Niki Lauda

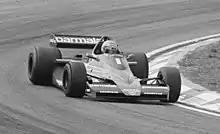
Lauda in the Brabham-Alfa Romeo at Zandvoort (1978)

The 1975 Formula One season started slowly for Lauda; after no better than a fifth-place finish in the first four races, he won four of the next five driving the new Ferrari 312T. His first World Championship was confirmed with a third-place finish at the Italian Grand Prix at Monza; Lauda's teammate Regazzoni won the race and Ferrari clinched their first Constructors' Championship in 11 years. Lauda then picked up a fifth win at the last race of the year, the United States GP at Watkins Glen. He also became the first driver to lap the Nürburgring Nordschleife in under seven minutes, which was considered a huge feat as the Nordschleife section of the Nürburgring was two miles longer than it is today. Lauda did not win the German Grand Prix from pole position there that year; after battling hard with Patrick Depailler for the lead for the first half of the race, Lauda led for the first 9 laps but suffered a puncture at the Wippermann, 9 miles into the 10th lap and was passed by Carlos Reutemann, James Hunt, Tom Pryce and Jacques Laffite; Lauda made it back to the pits with a damaged front wing and a destroyed left front tyre. The Ferrari pit changed the destroyed tyre and Lauda managed to make it to the podium in third behind Reutemann and Laffite after Hunt retired and Pryce had to slow down because of a fuel leak. Lauda was known for giving away any trophies he won to his local garage in exchange for his car to be washed and serviced.